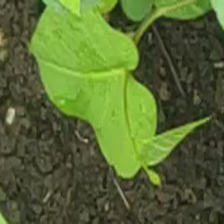
Weed species: Obscure_morning _glory(Ipomoea obscura)